La Voltige

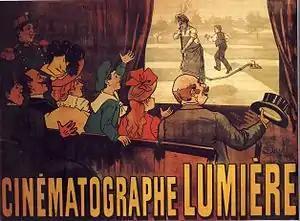
The poster advertising the Lumière brothers cinematographe

La Voltige (also known as Horse Trick Riders) is an 1895 French short black-and-white silent documentary film directed and produced by Louis Lumière. It was filmed in Lyon, Rhône, Rhône-Alpes, France. Given its age, this short film is available to freely download from the Internet.